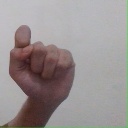
अक्षर: घ